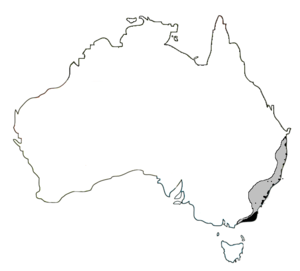
La Rainette verte et dorée est une espèce d'amphibiens de la famille des Pelodryadidae. Cette grenouille est originaire de l'Est de l'Australie. En dépit de sa classification dans une famille de rainettes et de ses capacités d'escalade, elle ne vit pas dans les arbres et passe presque tout son temps au sol. Elle est de couleur dorée et verte, et peut atteindre jusqu'à 11 cm de long, ce qui en fait une des plus grandes grenouilles d'Australie.